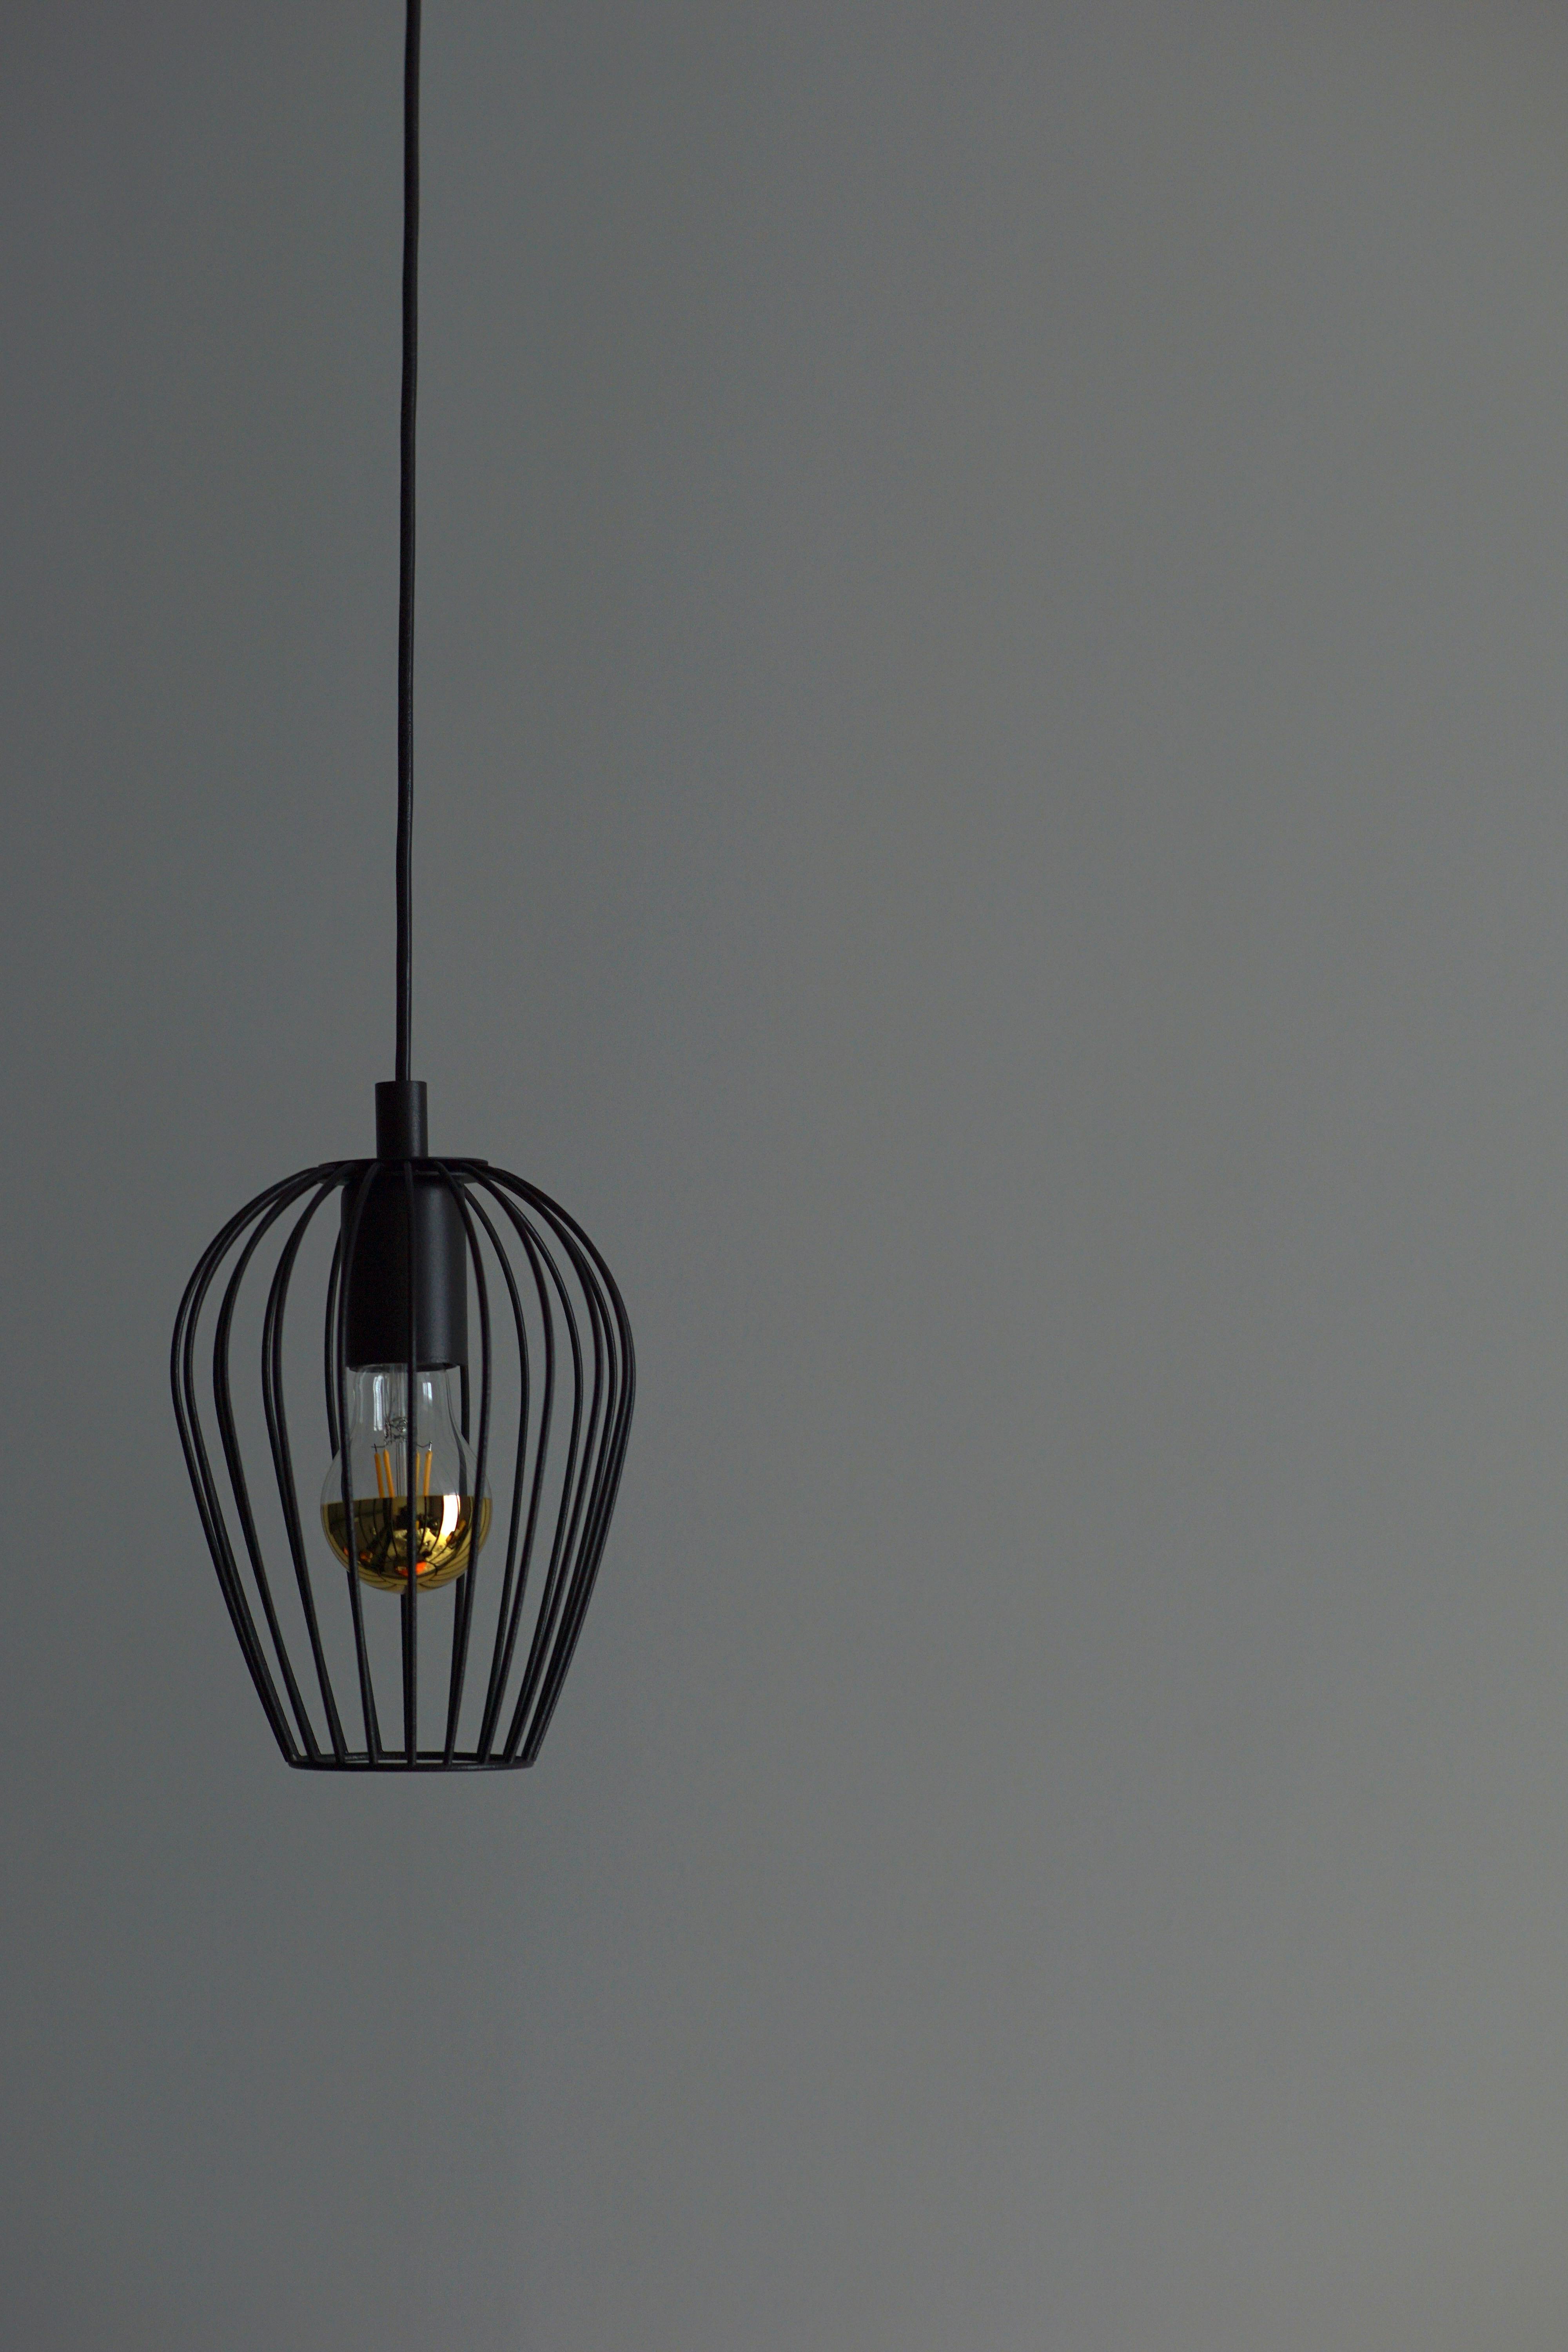
art, lamp, street light, Tints and shades, light bulb, facial hair, circle, electricity, ceiling fixture, ceiling, metal, light fixture, fashion accessory, interior design, lighting accessory, still life photography, lampshade, twig, symmetry